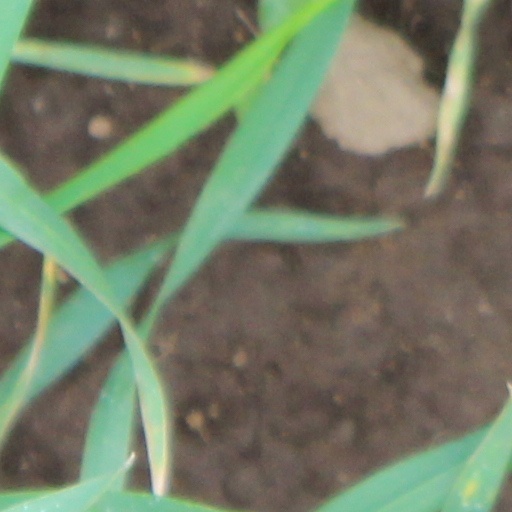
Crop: wheat